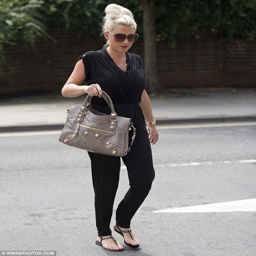
bags of style : person kept her all black look simple and chic , carrying a taupe and gold handbag